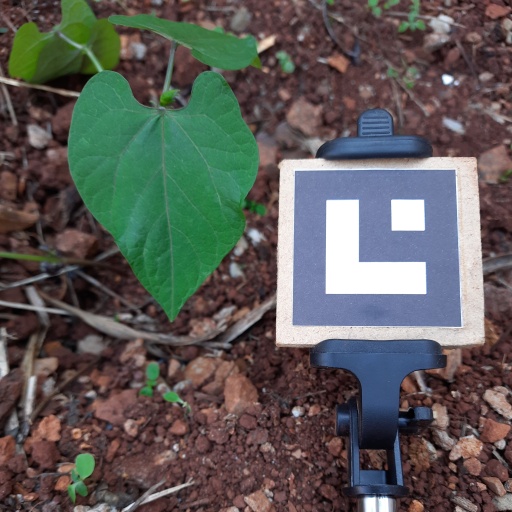
Observations: wavy surface, no eating holes, under shade